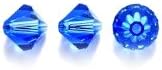
SWAROVSKI 5328 Xilion Bicone Diamond Beads, Transparent, Sapphire, 6-mm, 24/Pack
Category: Arts, Crafts & Sewing
Set your designs a cut above the rest with the new and revolutionary Xilion facets of SWAROVSKI ELEMENTS (article 5328) bicones. SWAROVSKI ELEMENTS is giving their classic bicone (article 5301) a face lift. The Xilion facets are copyright protected and unique only to SWAROVSKI ELEMENTS. The copyright protected facets of the new Xilion bicone ensure that your genuine SWAROVSKI ELEMENTS design will be more easily distinguished from designs using inferior crystals. Perfect cuts and alternating large and small facets of the Xilion bicone result in more intense light reflection, than the 5301 bicone, and give the Xilion bicone an incomparable brilliance. The increased number of facets improve the appearance of the crystal, while the rounder center line improves overall wearability of the product. During the transition phase between article 5301 and 5328 SWAROVSKI ELEMENTS will be replacing the 5301 with 5328 one color at a time. As their supply of 5301 runs out they will be sending out the Xilion 5328 in its place. The 5301 and 5328 styles were designed to be used interchangeably, so the transition will cause no negative impact in your designs.
Features: Genuine xilion bicone diamond crystal beads | Flawless facets for superior light refraction | Available in sapphire color and transparent finish